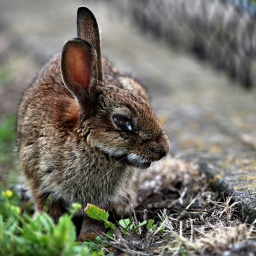
I spotted this fellow fossicking near the perimeter fence at the end of SYD/YSSY runway 16L-34R.